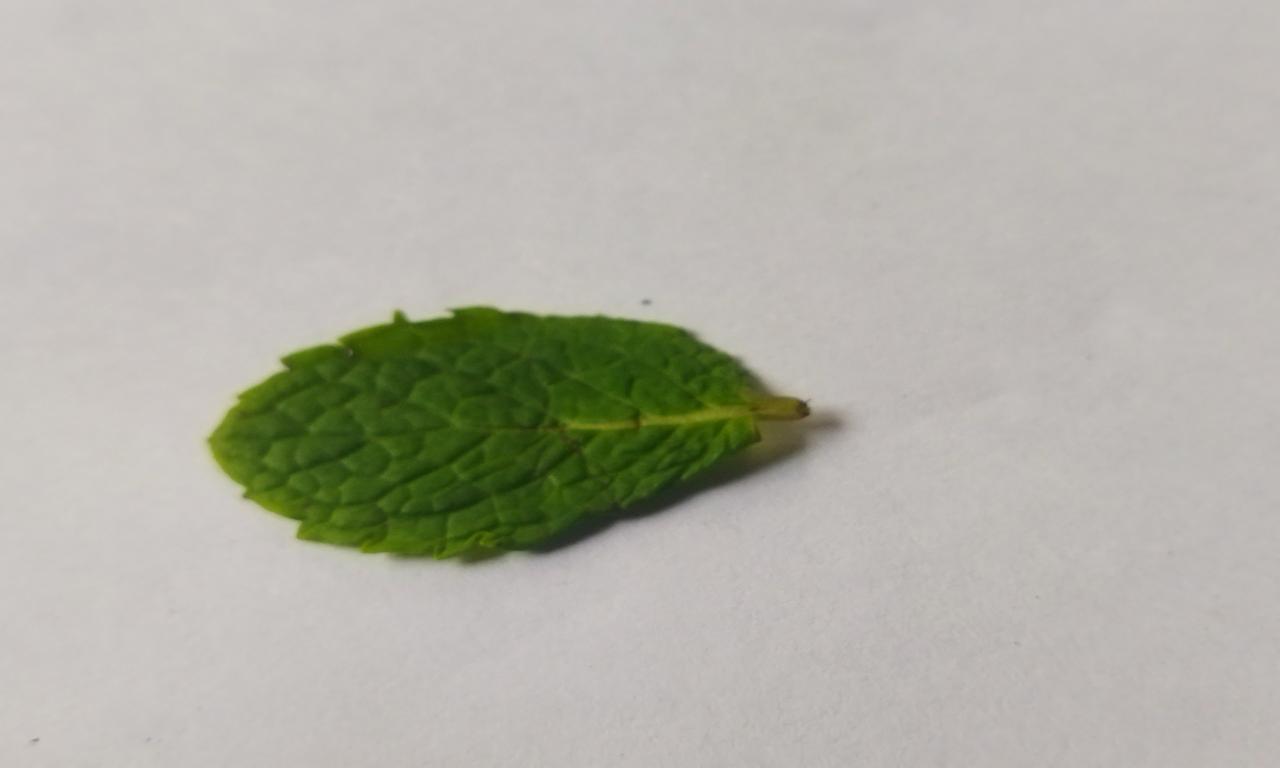
Label: Fresh